Poppoya

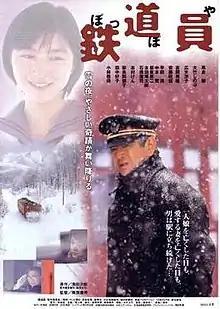
Theatrical poster for "Poppoya" (1999)

is a 1999 Japanese film directed by Yasuo Furuhata. It was Japan's submission to the 72nd Academy Awards for the Academy Award for Best Foreign Language Film, but was not accepted as a nominee. It was chosen as Best Film at the Japan Academy Prize ceremony. The film was the third-highest-grossing film of the year in Japan.